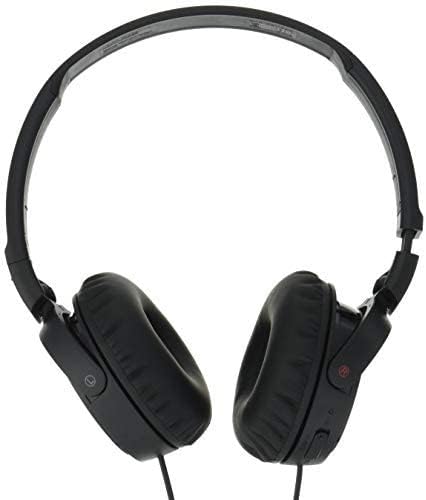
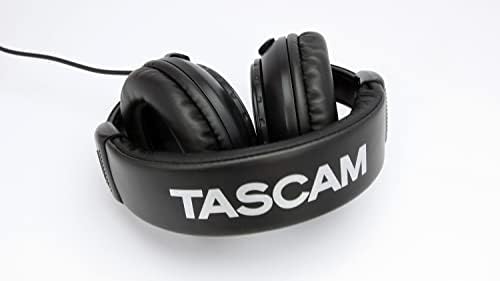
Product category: headphones
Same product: no